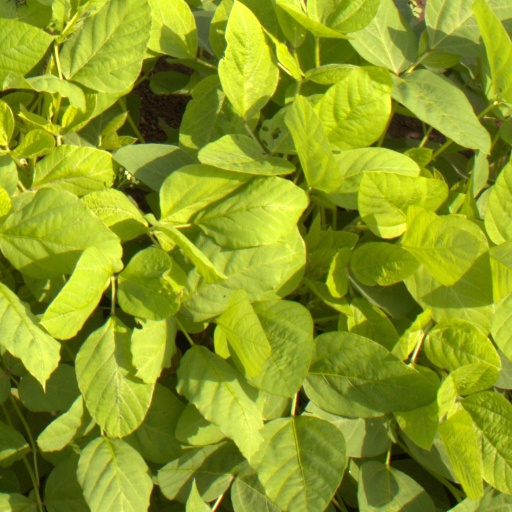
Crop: soybean